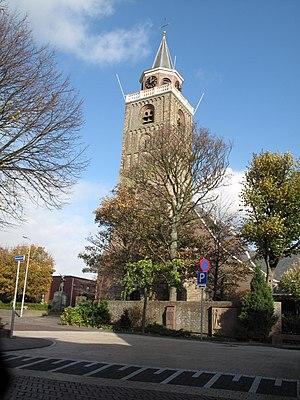
Rijnsburg est un ancien village rattaché depuis 2006 à la commune néerlandaise de Katwijk, en province de Hollande-Méridionale. Au 1ᵉʳ janvier 2006, le village comptait 14 850 habitants.